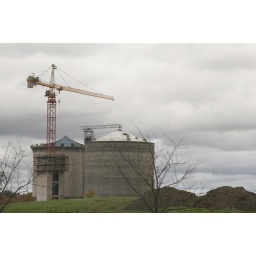
Two silos near the water treatment plant